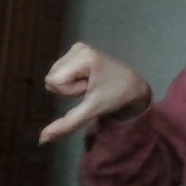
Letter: waw